Project West Ford

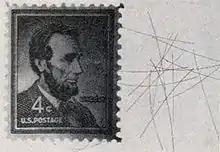
Needles from the West Ford project compared to a stamp.

Project West Ford (also known as Westford Needles and Project Needles) was a test carried out by Massachusetts Institute of Technology's Lincoln Laboratory on behalf of the United States military in 1961 and 1963 to create an artificial ionosphere above the Earth. This was done to solve a major weakness that had been identified in military communications.